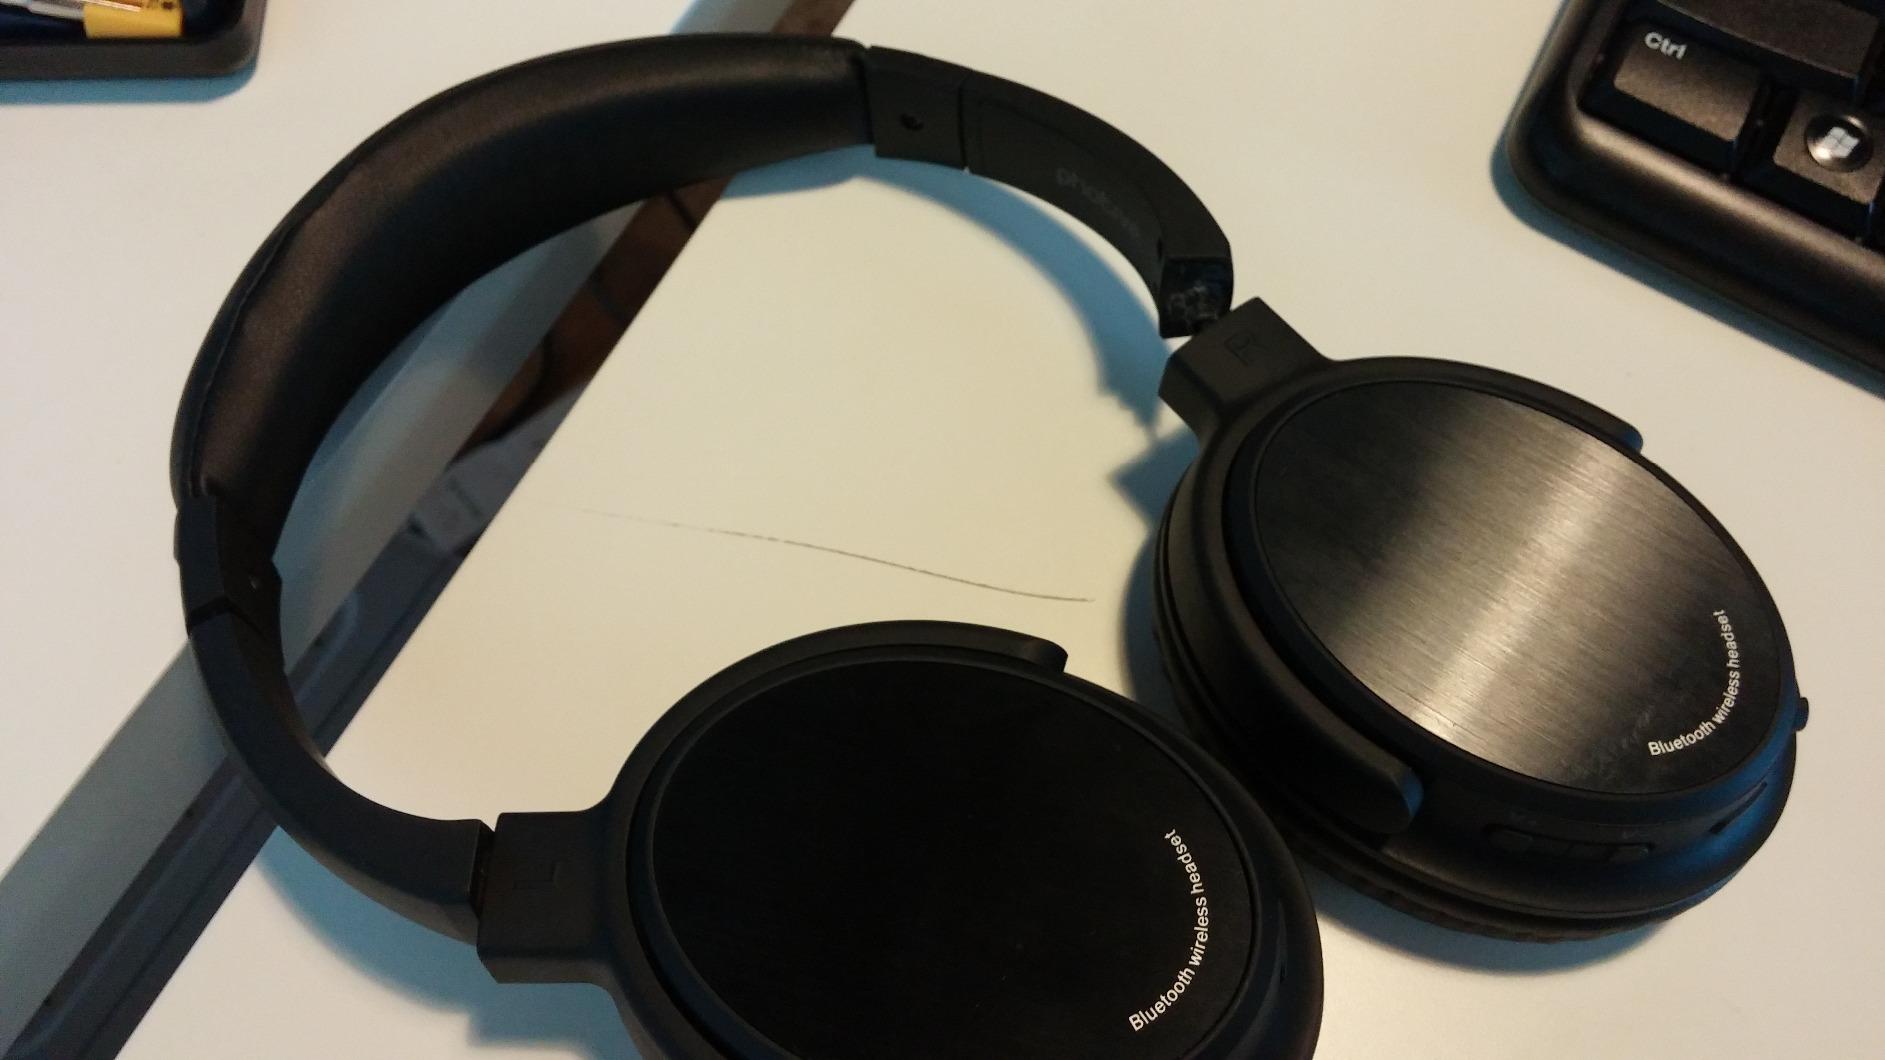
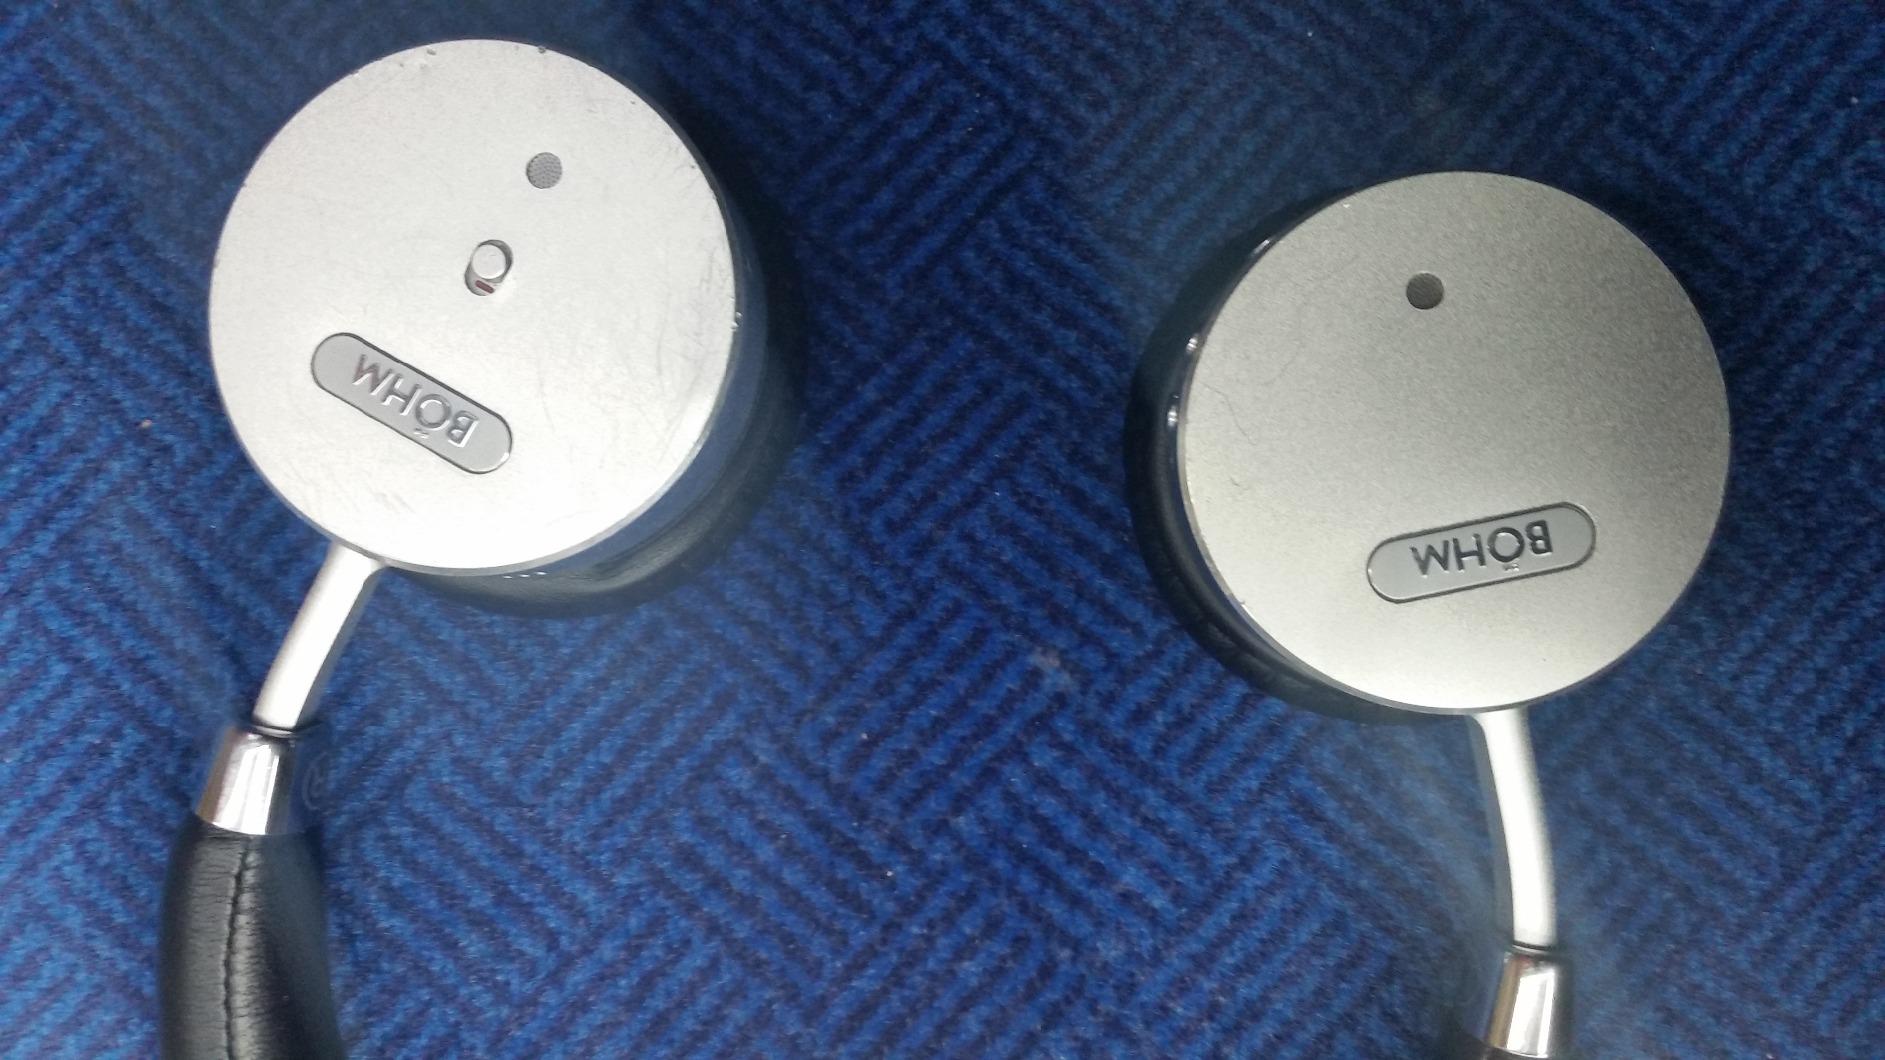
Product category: headphones
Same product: no